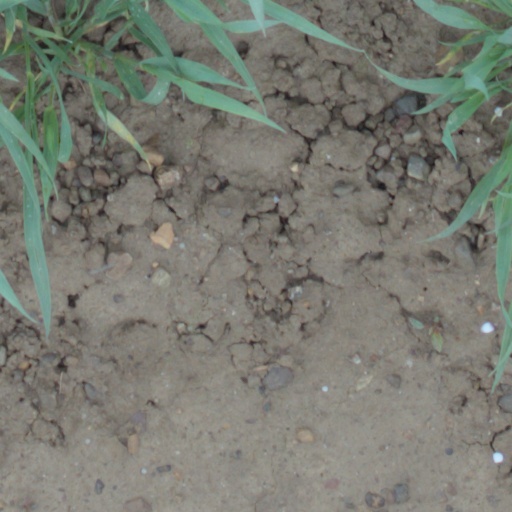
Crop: wheat